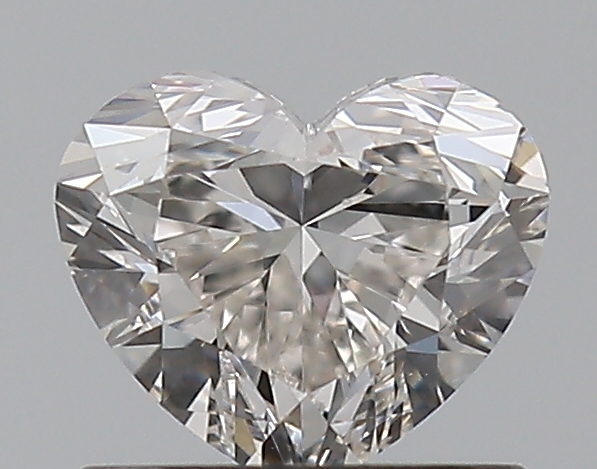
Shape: heart
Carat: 0.7
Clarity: VS2
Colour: H
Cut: EX
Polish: EX
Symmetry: VG
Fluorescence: N
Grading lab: GIA
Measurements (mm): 5.18 x 6.07 x 3.68